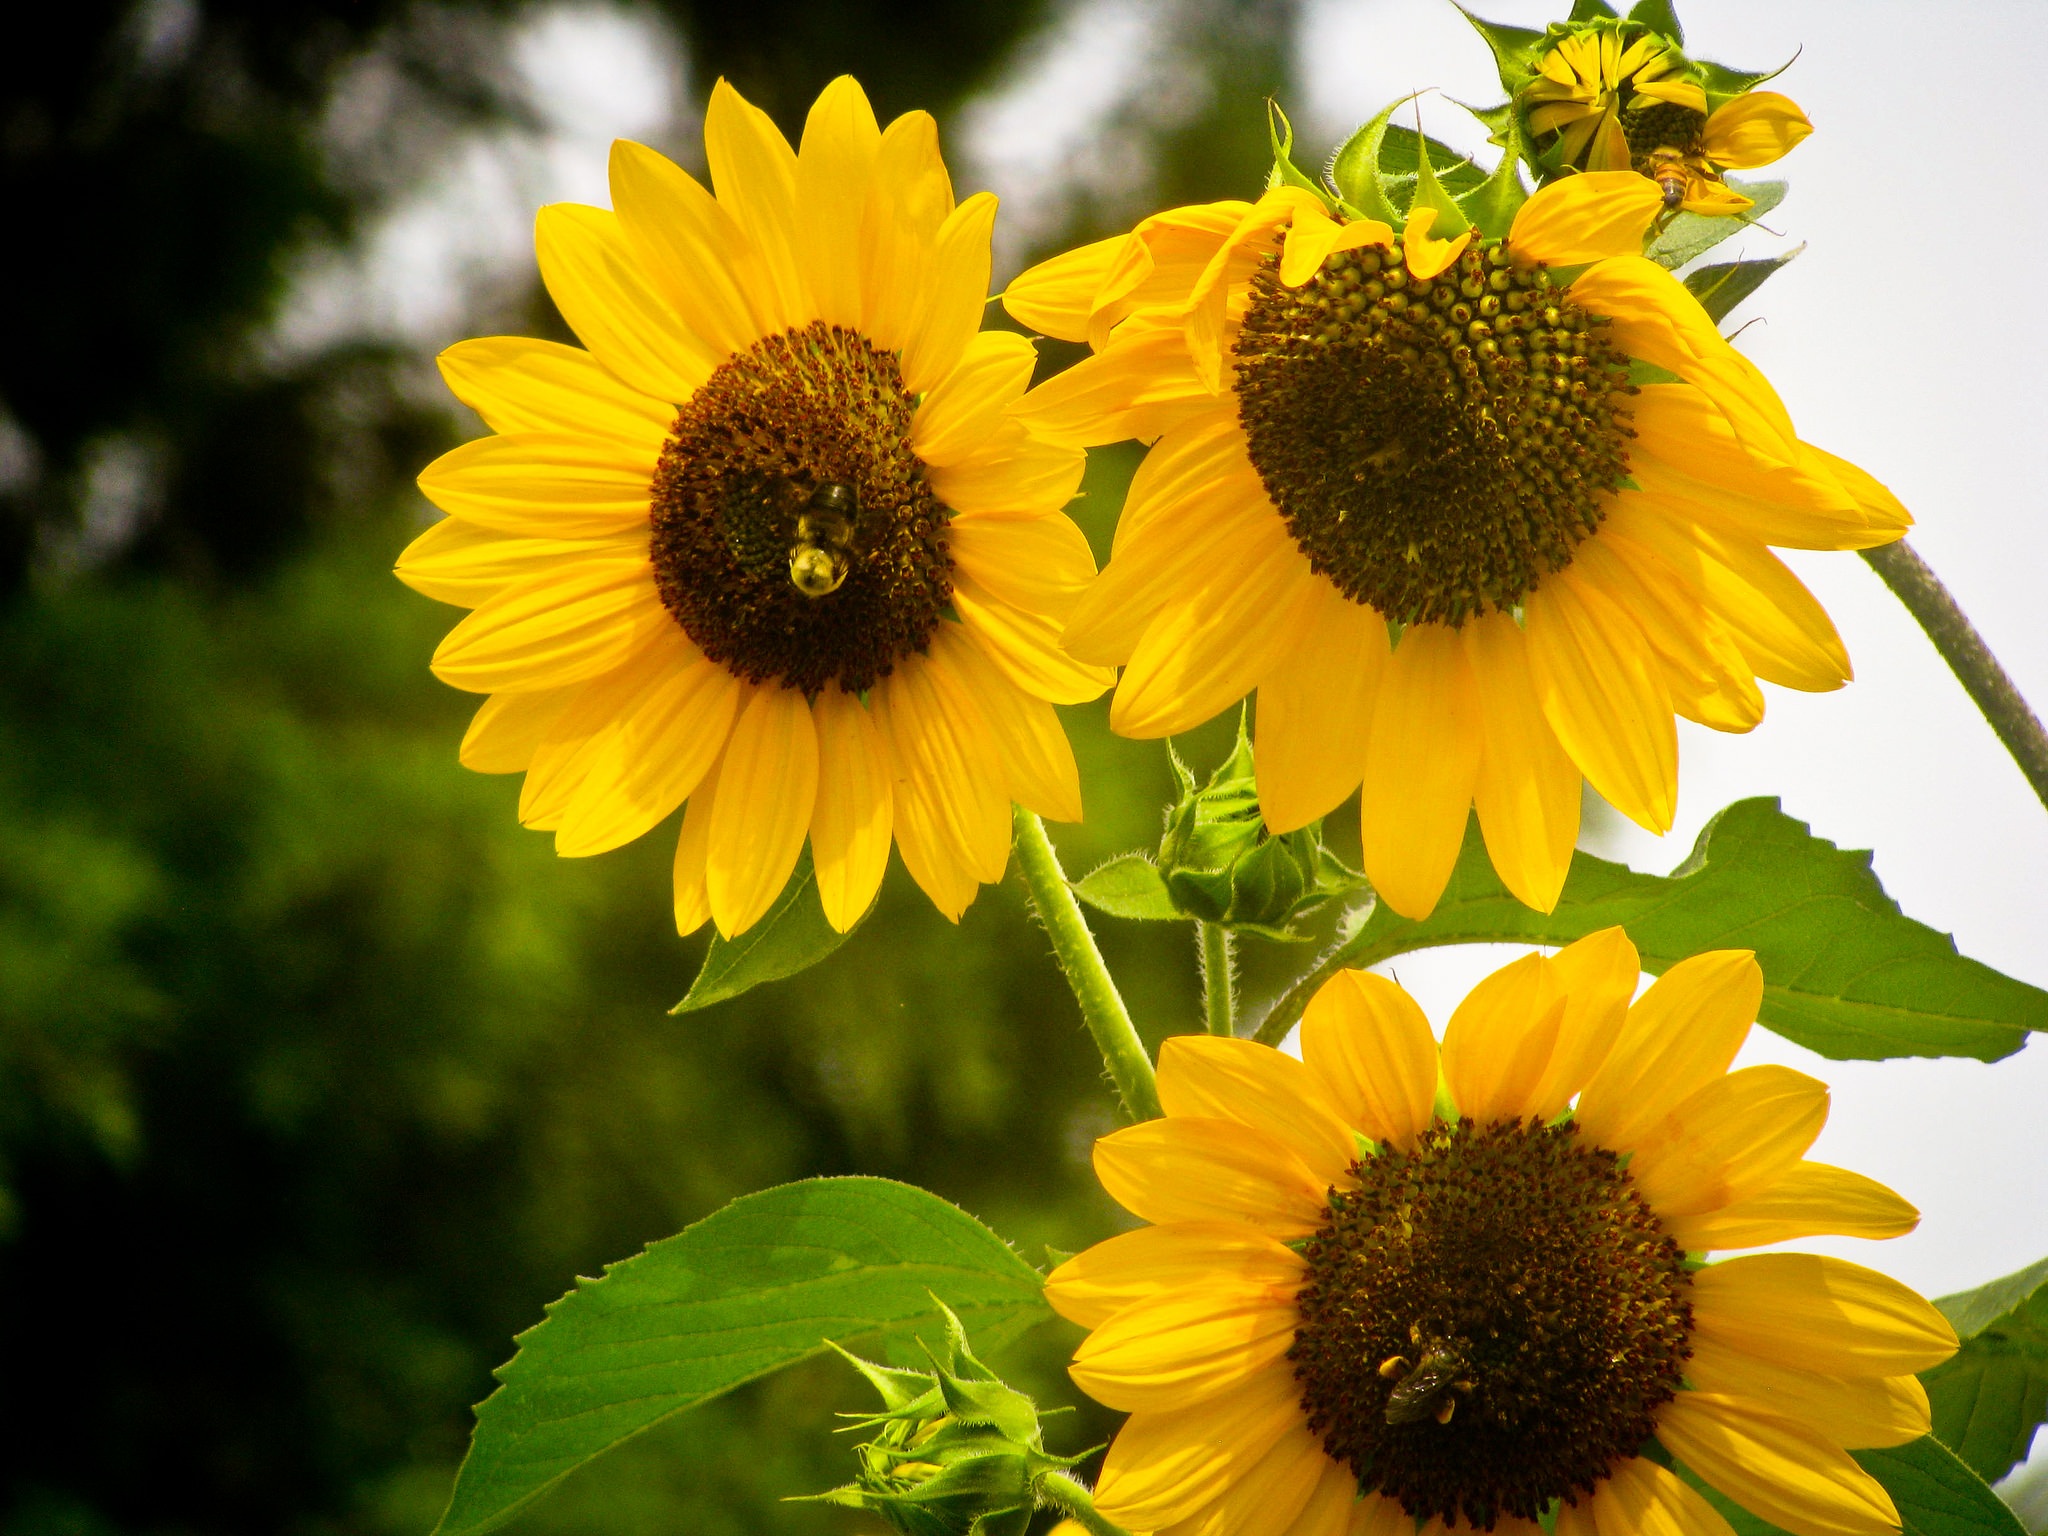
tree, nature, plant, field, flower, petal, summer, foliage, insect, macro, botany, blooming, yellow, garden, flora, sunflower, plants, yellow flower, wildflower, seeds, sunflowers, bee, helianthus, wallpaper, suns, yellow flowers, big flower, green leaves, flowering plant, daisy family, flower bud, sunflower seed, annual plant, land plant